San Marcos, Texas

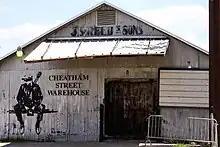
The west entrance of the Cheatham Street Warehouse

The San Marcos and Blanco Rivers flow through the city, along with Cottonwood Creek, Purgatory Creek, Sink Creek, and Willow Springs Creek. Each of these rivers and creeks has parks or nature preserves with hiking trails along it.